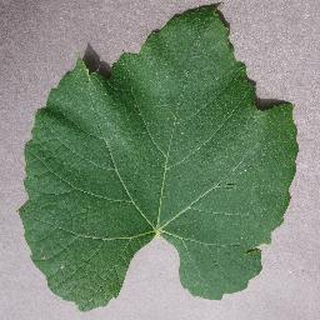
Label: healthy_grape